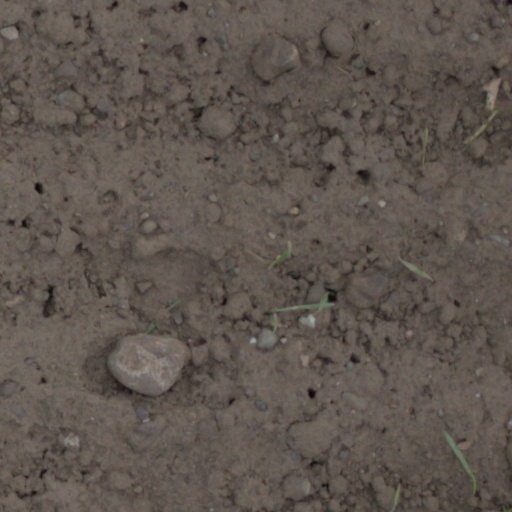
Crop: wheat